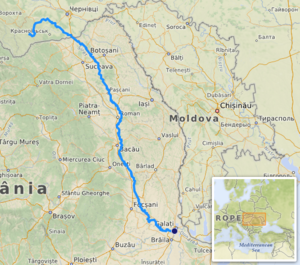
carte réalisée sur umap [1] This map was created from OpenStreetMap project data, collected by the community. This map may be incomplete, and may contain errors. Don't rely solely on it for navigation.
Le Siret est une rivière coulant en Ukraine et en Roumanie, affluent de la rive gauche du Danube.